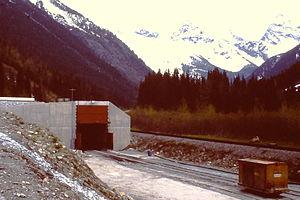
Le tunnel du mont Macdonald est un tunnel ferroviaire situé dans la chaîne Selkirk, en Colombie-Britannique. Avec une longueur de 14,7 km, il s'agit du plus long tunnel des Amériques.